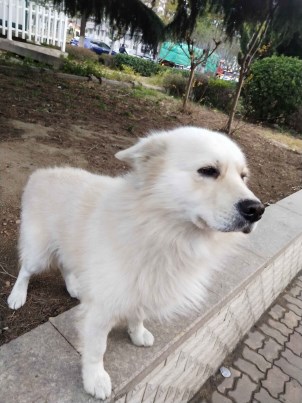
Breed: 2192-n000088-Samoyed